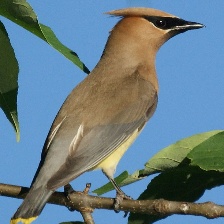
Species: CEDAR WAXWING
Scientific name: BOMBYCILLA CEDRORUM